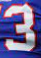
Number: 3